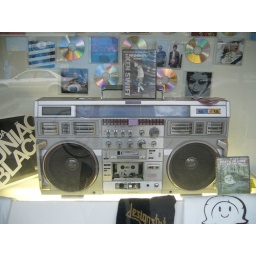
great old boom box in brooklyn shop window